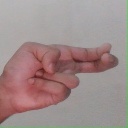
अक्षर: ह